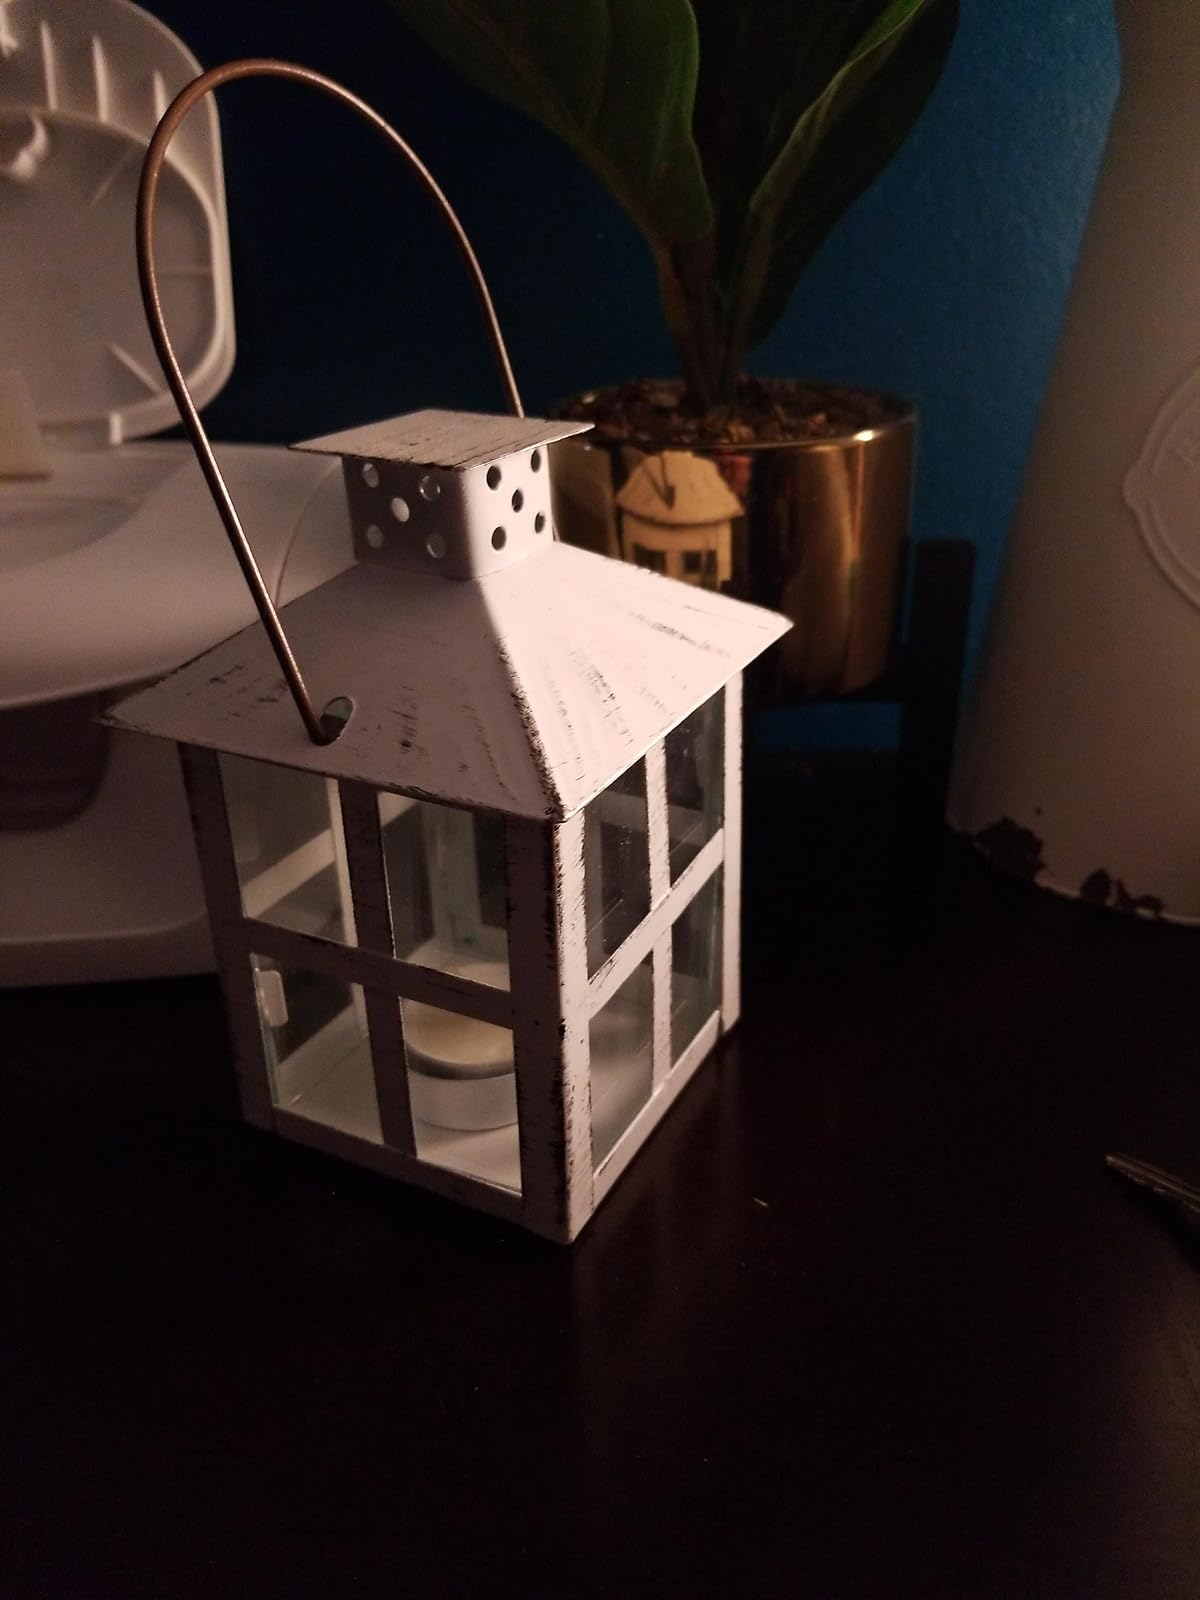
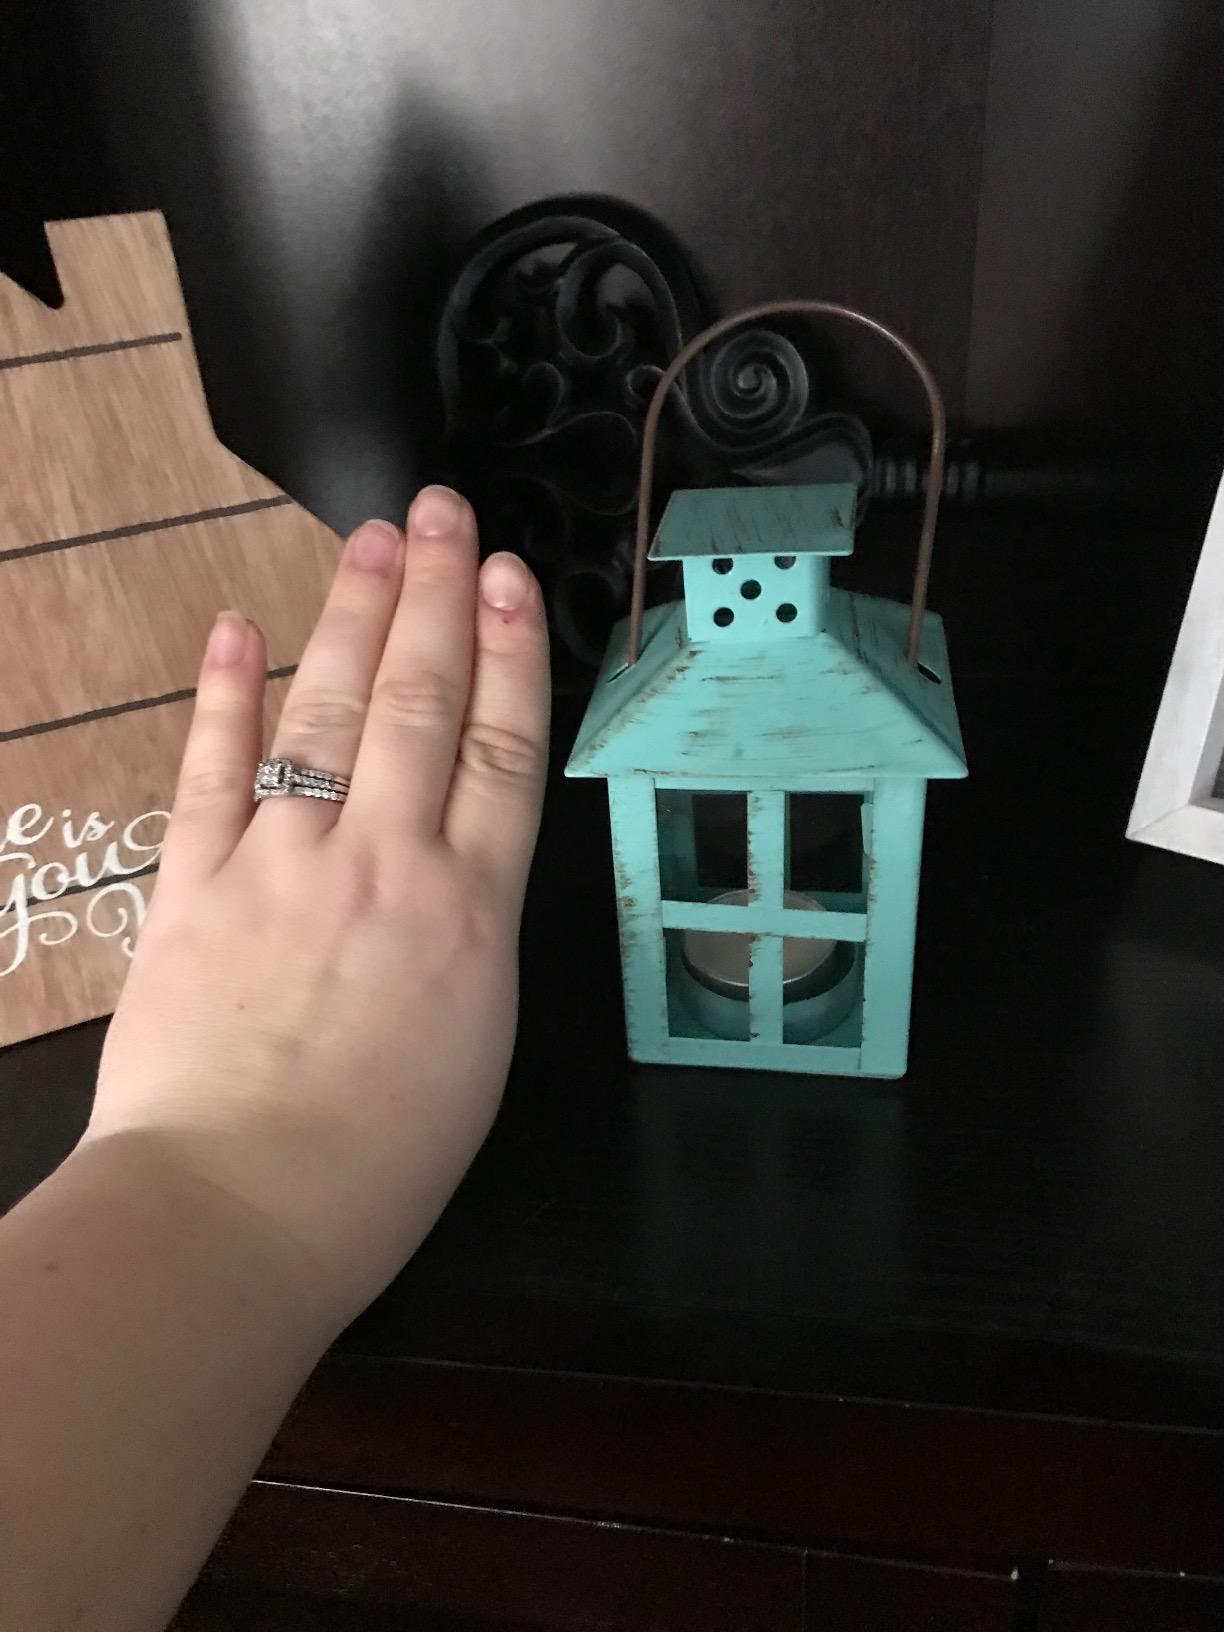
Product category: lantern
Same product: no